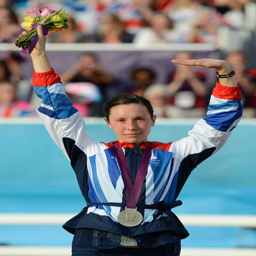
olympic athlete , with her silver medal which she won in olympic event .